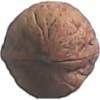
Label: Walnut 1